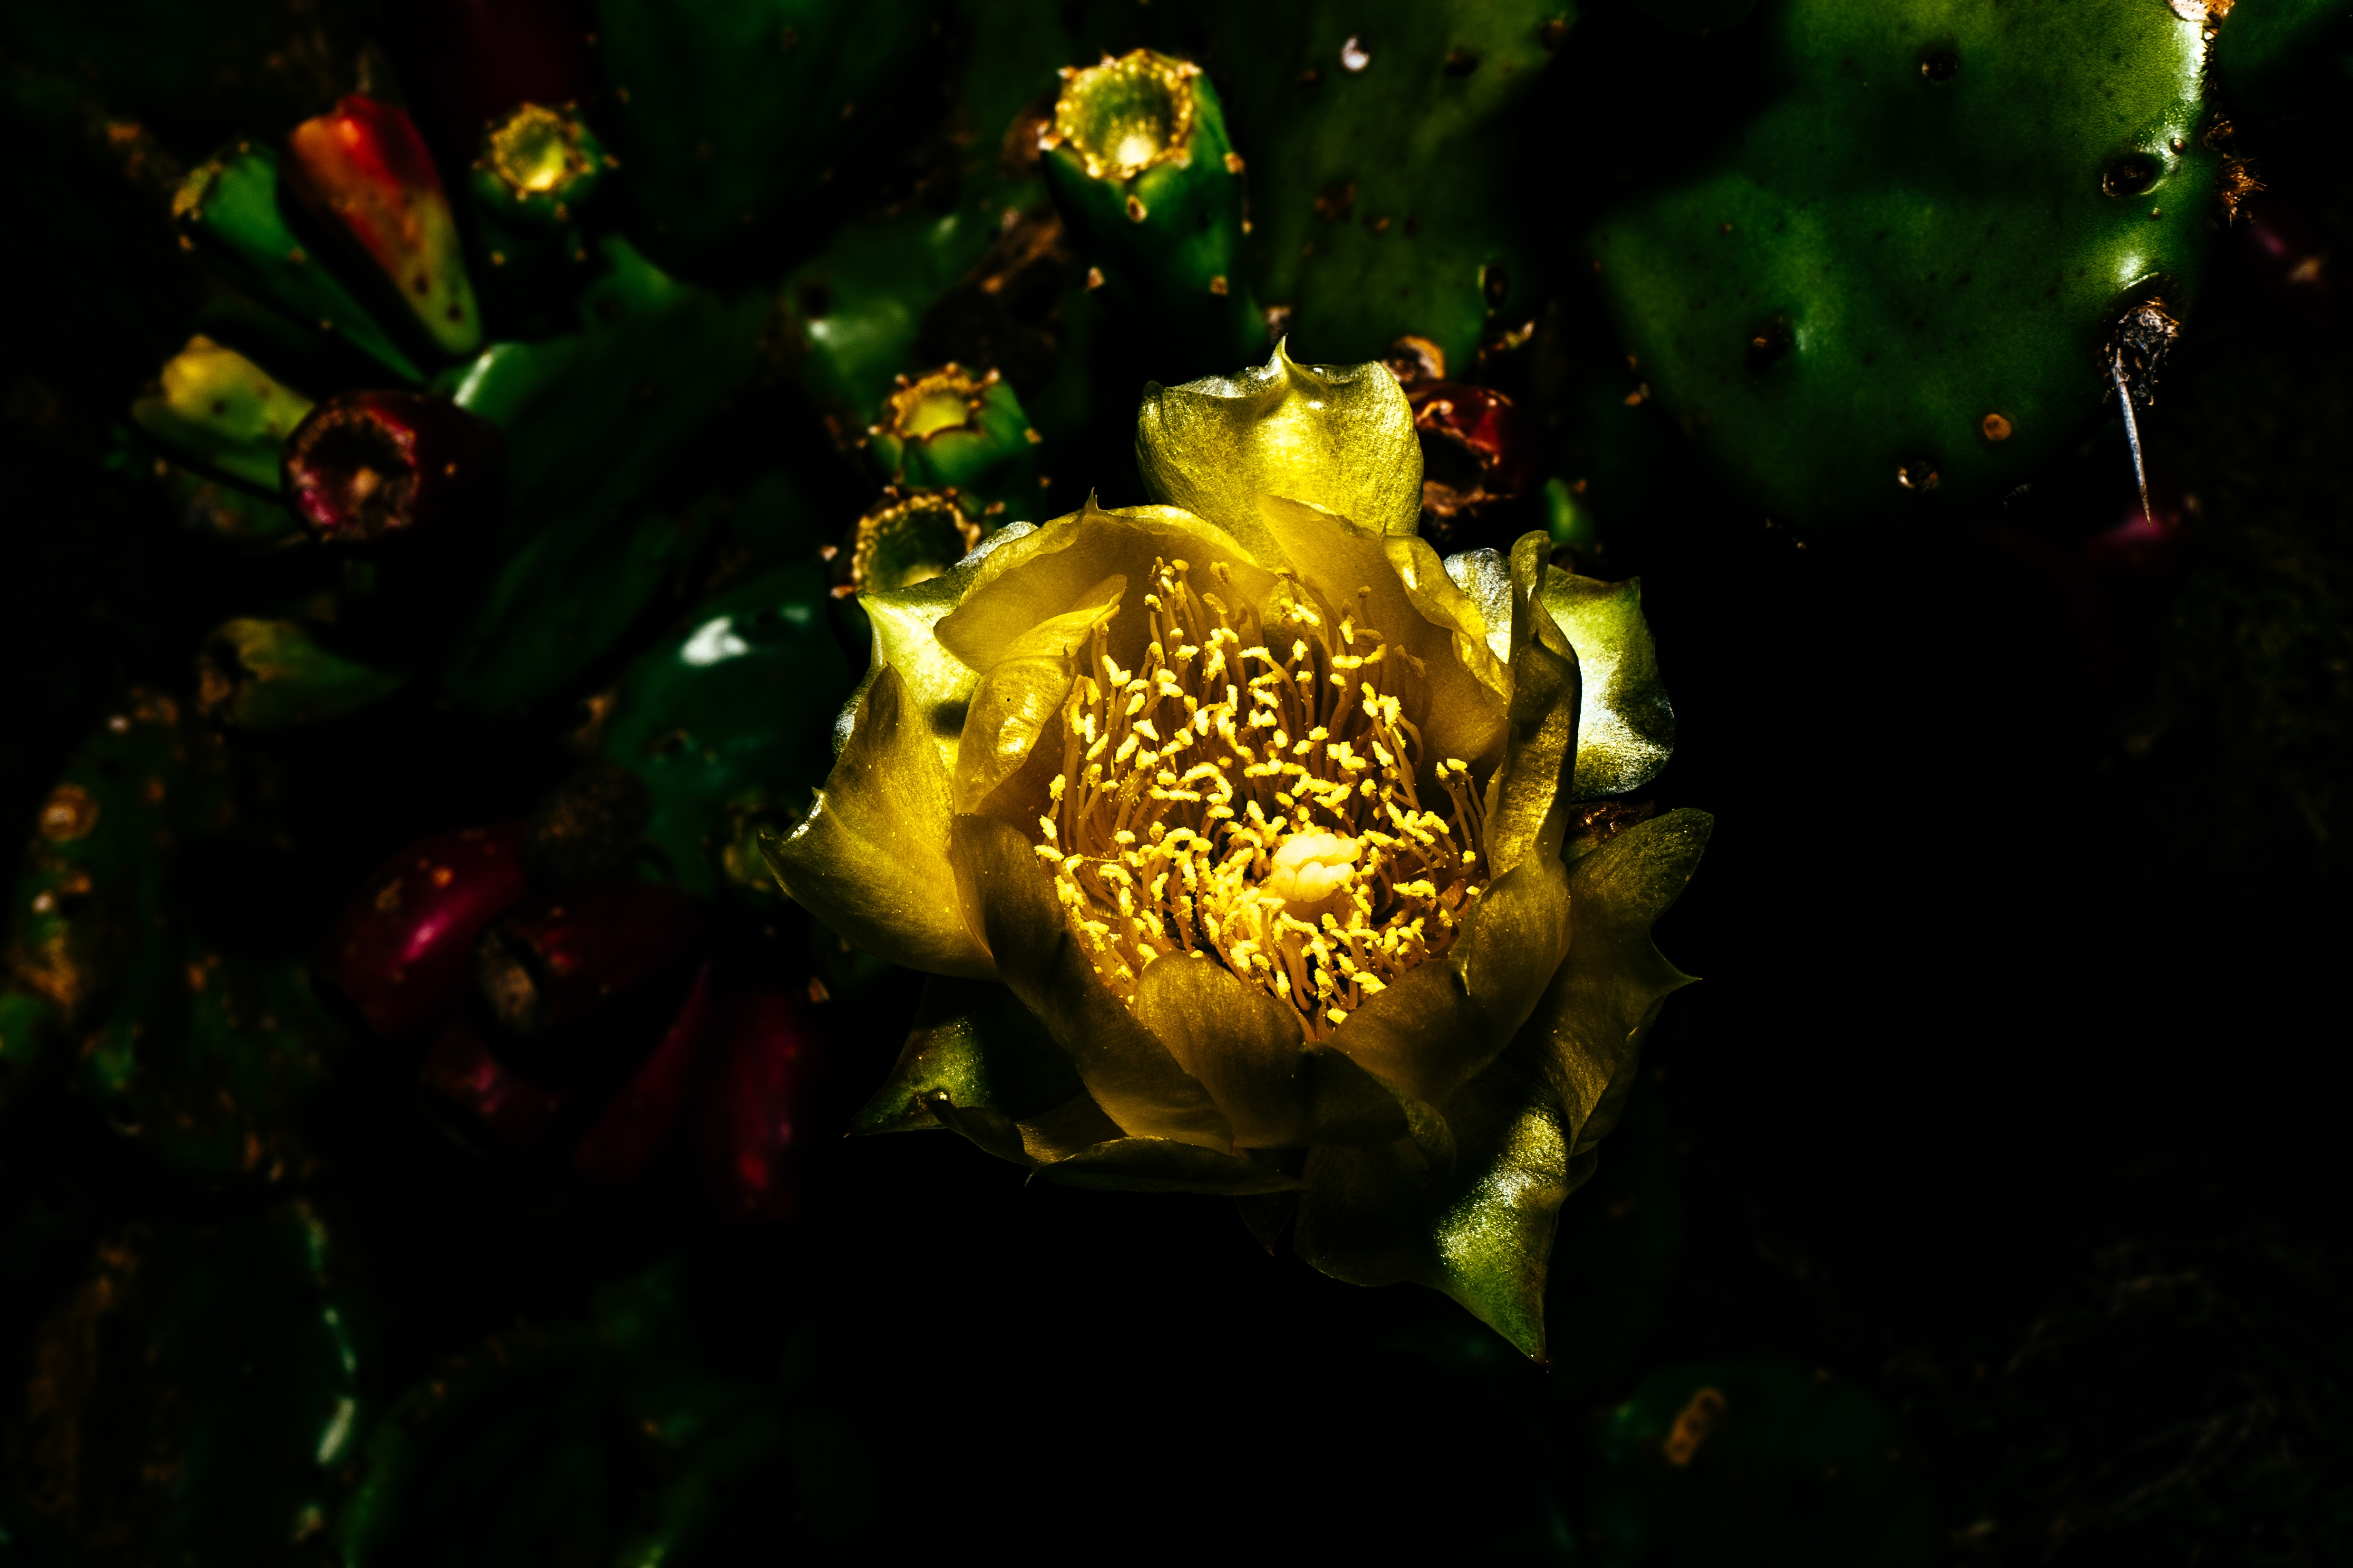
nature, light, plant, night, photography, sunlight, leaf, flower, petal, green, darkness, yellow, flora, macro photography